History of Texas A&M University–Commerce (1996–present)

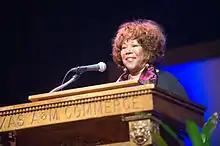
Ruby Bridges speaking on campus in 2015

In 2008, after broadcasting from the Performing Arts Center since 1977, campus radio station KETR moved into a new studio in Binnion Hall. In July of that year, the university announced needs-based $1,000 "Rising to the Challenge" scholarships for students at Grayson College, Navarro College, Paris Junior College, and the Eastfield campus of Trinity Valley Community College who were planning to transfer to A&M–Commerce. Also in 2008, President McFarland retired, although he later served as interim provost at Texas Woman's University in 2010 and then acting president of Texas A&M University–Texarkana in 2012. Also in 2012, A&M–Commerce renamed its science building as the Keith D. McFarland Science Building in his honor, which was formally marked with a renaming ceremony held in March 2013.